Rebar

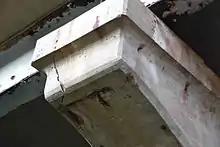
Concrete betraying corroded rebar within it at the Queen Elizabeth Way bridge over the Welland River in Niagara Falls, Ontario, Canada

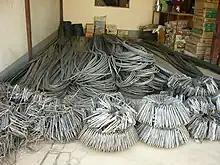
Steel reinforcement in storage

Metric bar designations represent the nominal bar diameter in millimeters, rounded to the nearest 5 mm.